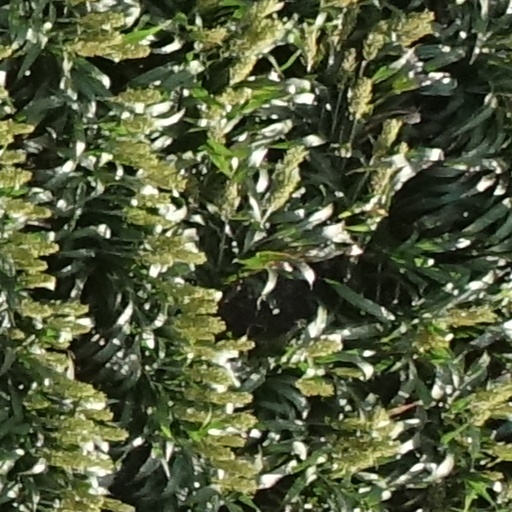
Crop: sorghum